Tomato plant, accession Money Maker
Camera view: tilt-top (135 deg); turntable rotation: 150 degrees
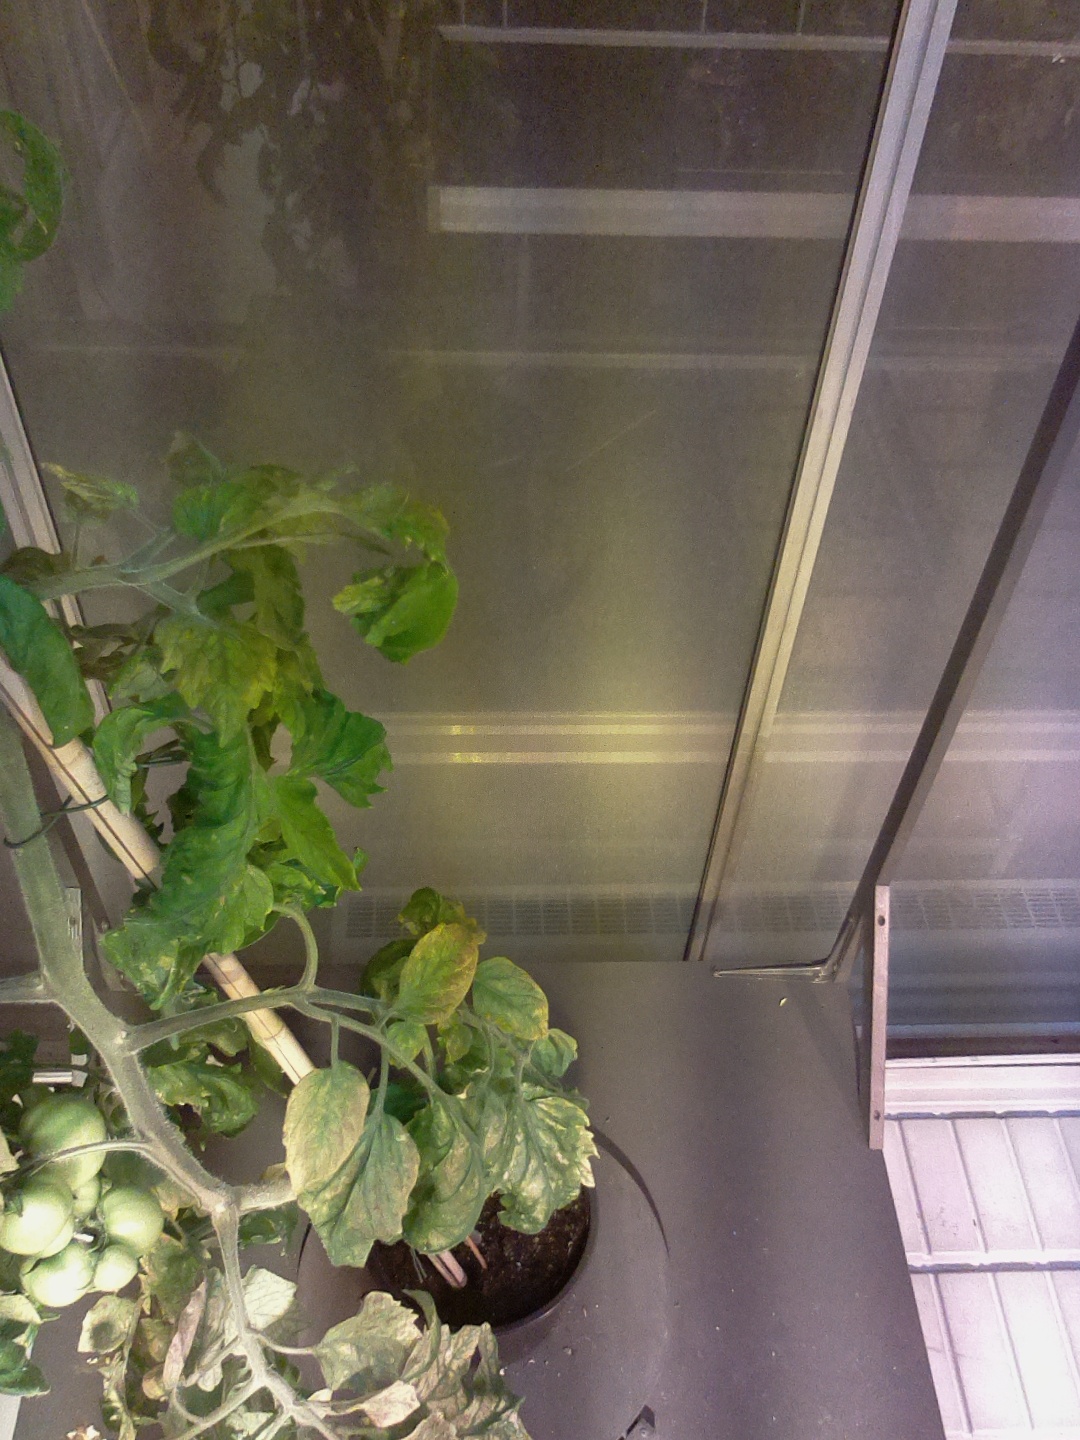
BBCH growth stage 76: 60%-70% of final fruit size